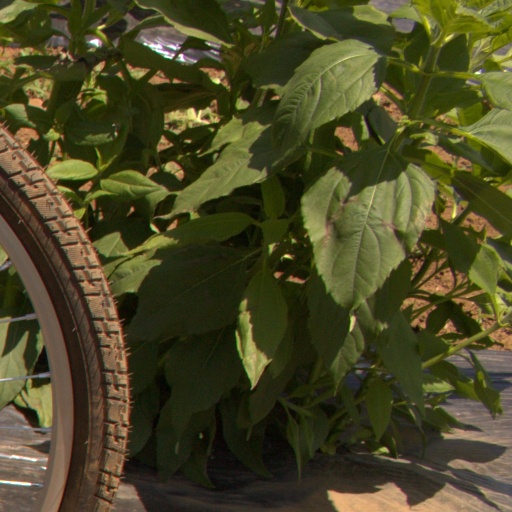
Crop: Jerusalem artichoke